Albert Power (sculptor)

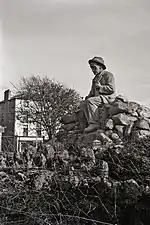
Statue of Pádraic Ó Conaire by Power that stood in Eyre Square, Galway. Now in Galway City Museum

Power established his own stone-carving business in 1912 from his new home at 18 Geraldine Street, Phibsborough. As the firm grew, it moved to premises nearby at 15 Berkeley Street from 1930. Power executed a wide range of works, including monuments and architectural features in bronze, marble, and stone. Among is notable works are the figure of "Science" designed by Sheppard from the façade of the new Royal College of Science (later Government Buildings) on Merrion Street, Dublin, carved motifs and sphinxes for the Gresham Hotel, O'Connell Street, and 4 statues on the dome of Christ the King church, Carndonagh.